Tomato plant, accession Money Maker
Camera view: vertical (180 deg); turntable rotation: 330 degrees
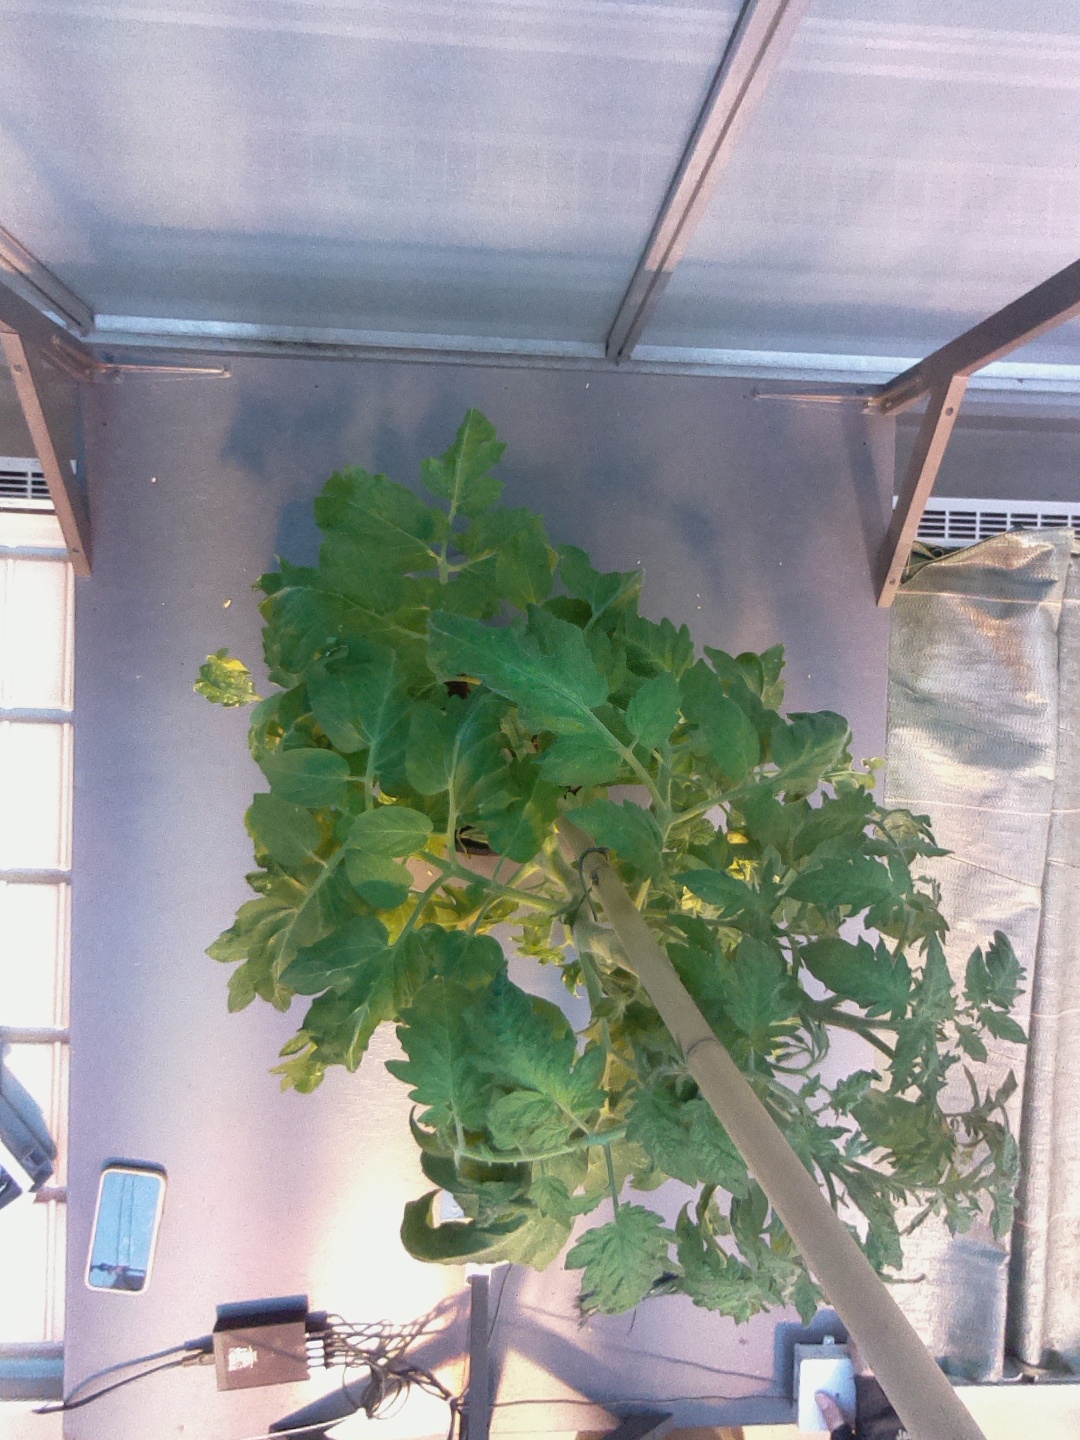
BBCH growth stage 65: Full flowering, 50%-60% of flowers open, first petals falling